Ti Saddhya Kay Karte

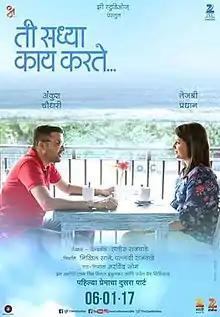
Theatrical release poster

Ti Saddhya Kay Karte is a 2017 Marathi-language romantic drama film which is produced by Zee Studios and directed by Satish Rajwade. It stars Ankush Chaudhari and Tejashree Pradhan in lead roles. Abhinay Berde, son of actor Lakshmikant Berde and Aarya Ambekar play younger versions of characters played by Ankush and Tejashree. The film was theatrically released on 6 January 2017.